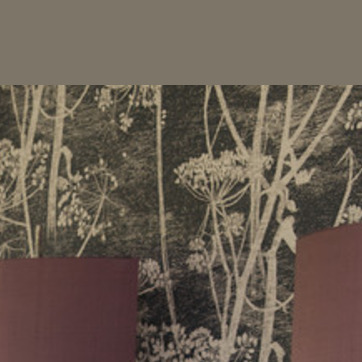
Material: wallpaper